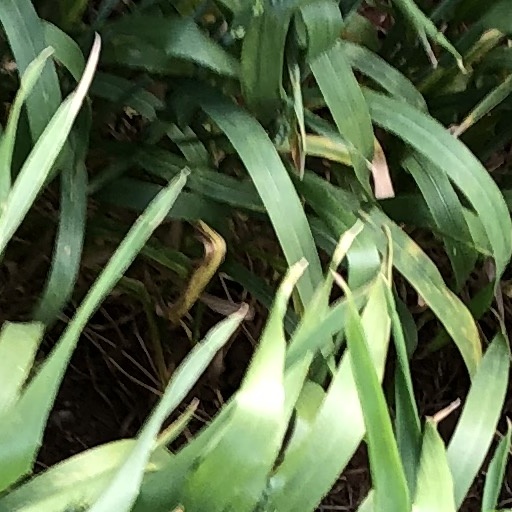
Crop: wheat